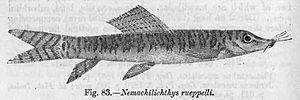
Nemachilichthys est un genre de poissons téléostéens de la famille des Nemacheilidae et de l'ordre des Cypriniformes. Le genre Nemachilichthys est mono-typique, c'est-à-dire qu'il n'est composé que d'une seule espèce, Nemachilichthys ruppelli.